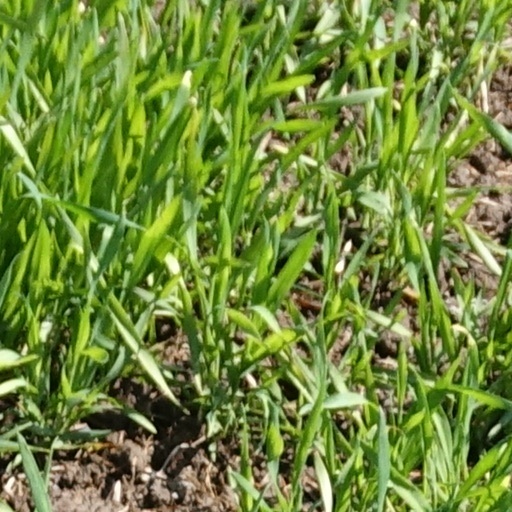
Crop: wheat